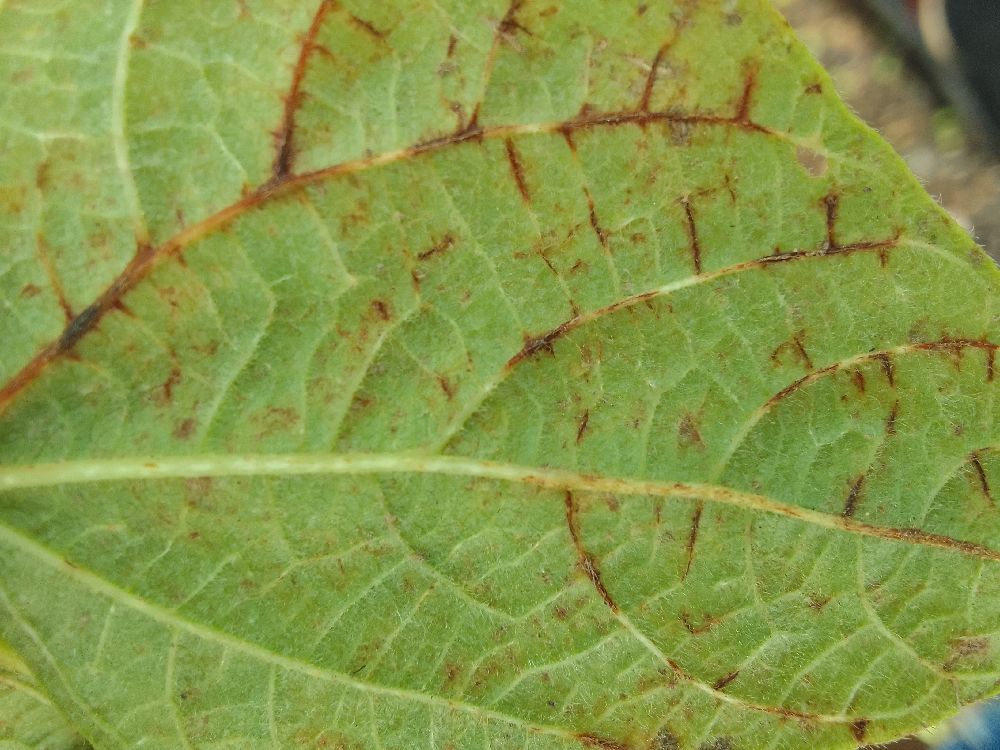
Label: anthracnose